2019 Ambon earthquake

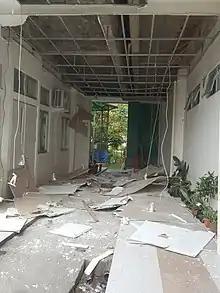
A damaged hallway in Pattimura University, Ambon

In the immediate aftermath of the earthquake, significant damage was reported in the provincial capital Ambon. Ambon's iconic Merah Putih Bridge, then the longest bridge in Eastern Indonesia, suffered cracks on its expansion joint. Buildings in Pattimura University, Ambon's oldest university, suffered cracks on the walls and caved ceilings. State Islamic University of Ambon reported cracks and wall collapse. The university's auditorium and library were also damaged in the quake. A lecturer and a student were injured and taken to the hospital, while another lecturer and another student were reportedly killed due to fallen debris. A major fire was also reported in a neighborhood in Ambon. Malls and public institutions reported slight damage. Places of worship such as churches and mosques also reportedly suffered slight damage